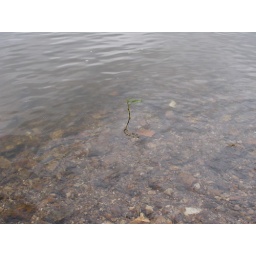
tree in the water 3